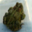
Label: frog